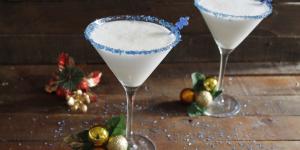
sorbete de limon al cava